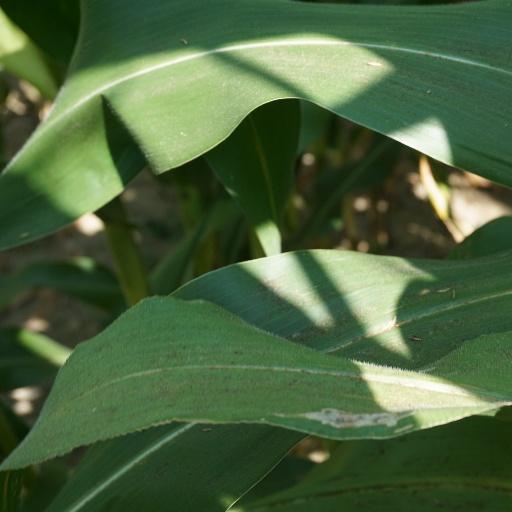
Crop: maize; corn